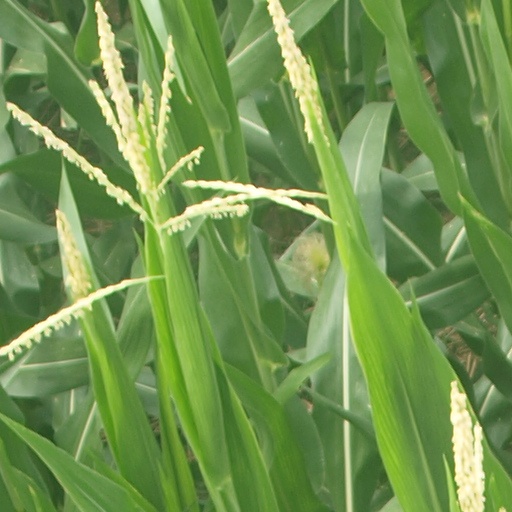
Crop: maize; corn